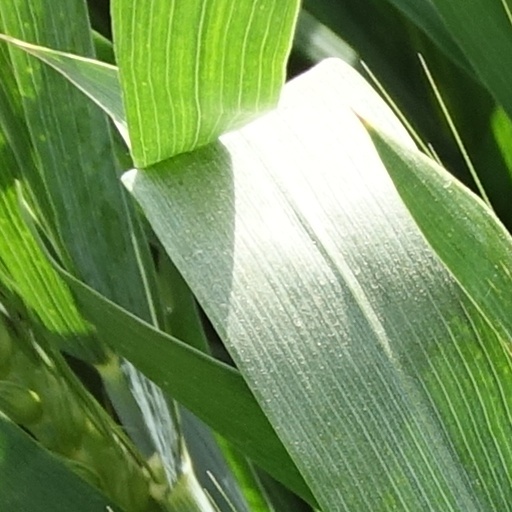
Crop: wheat